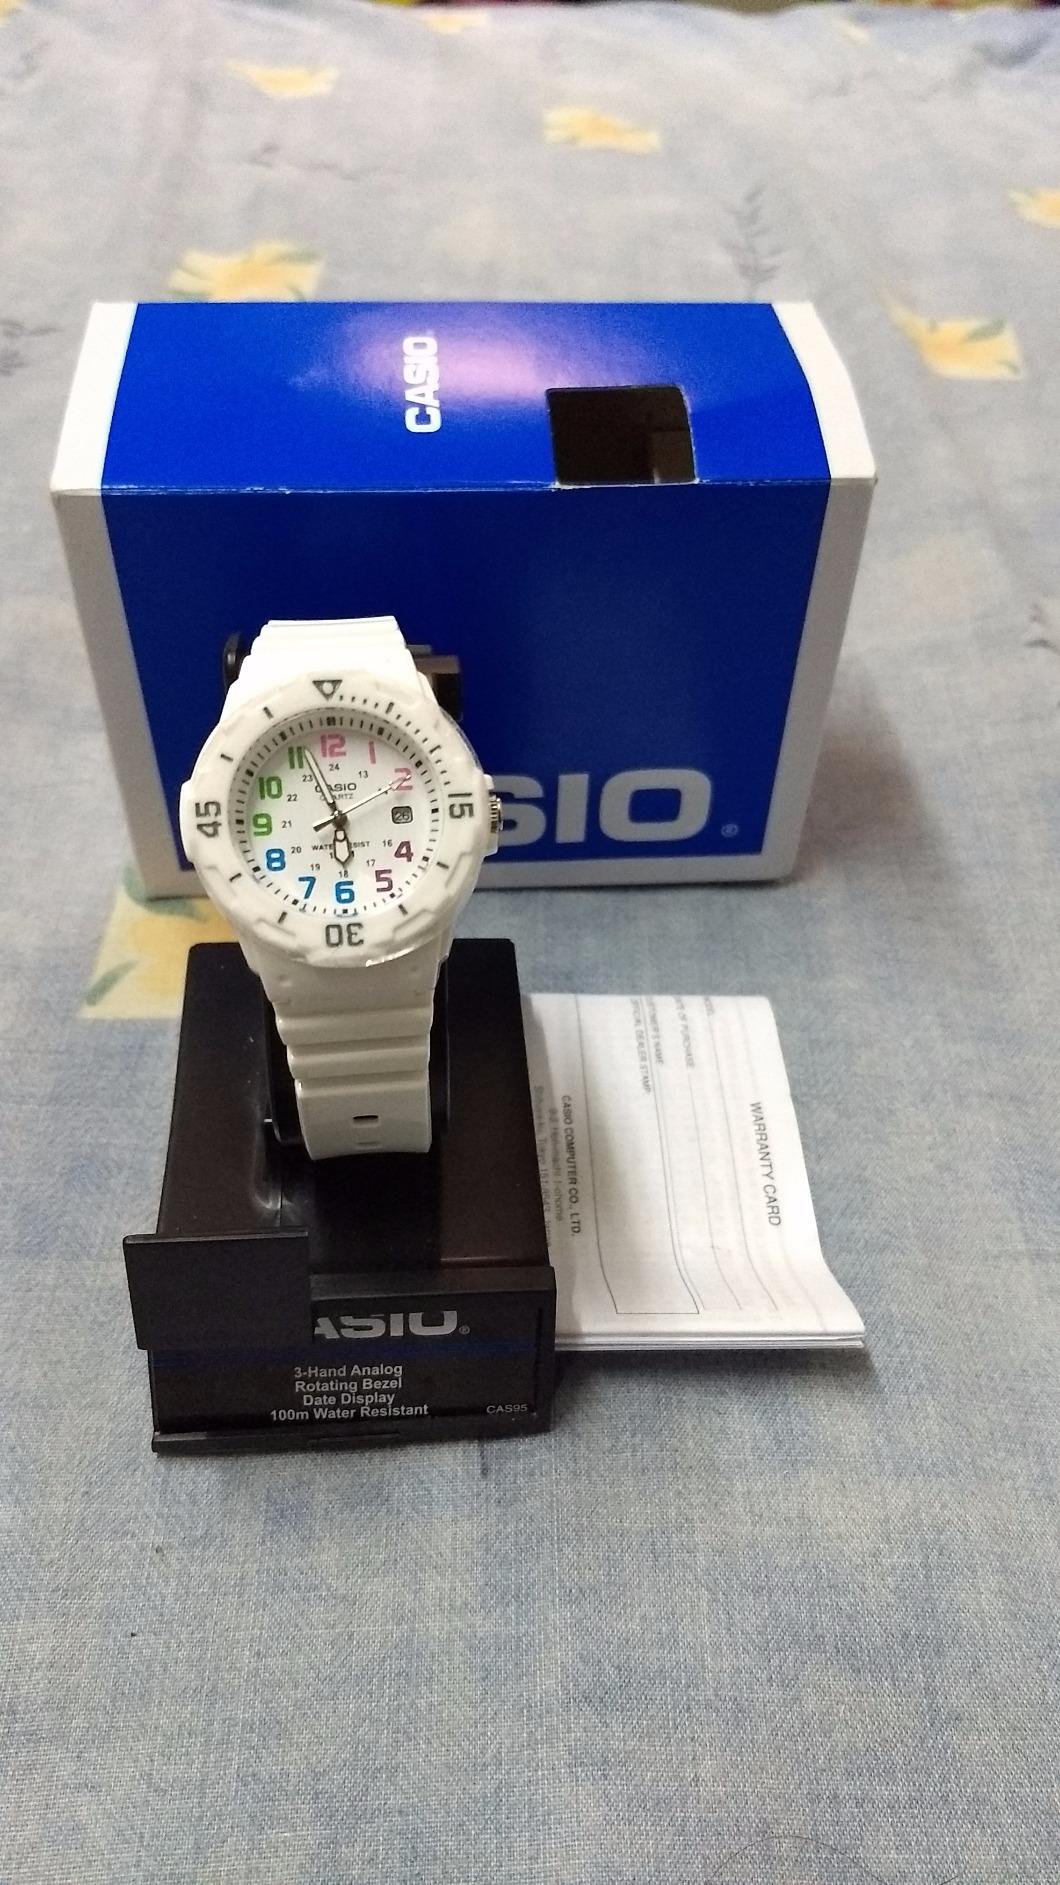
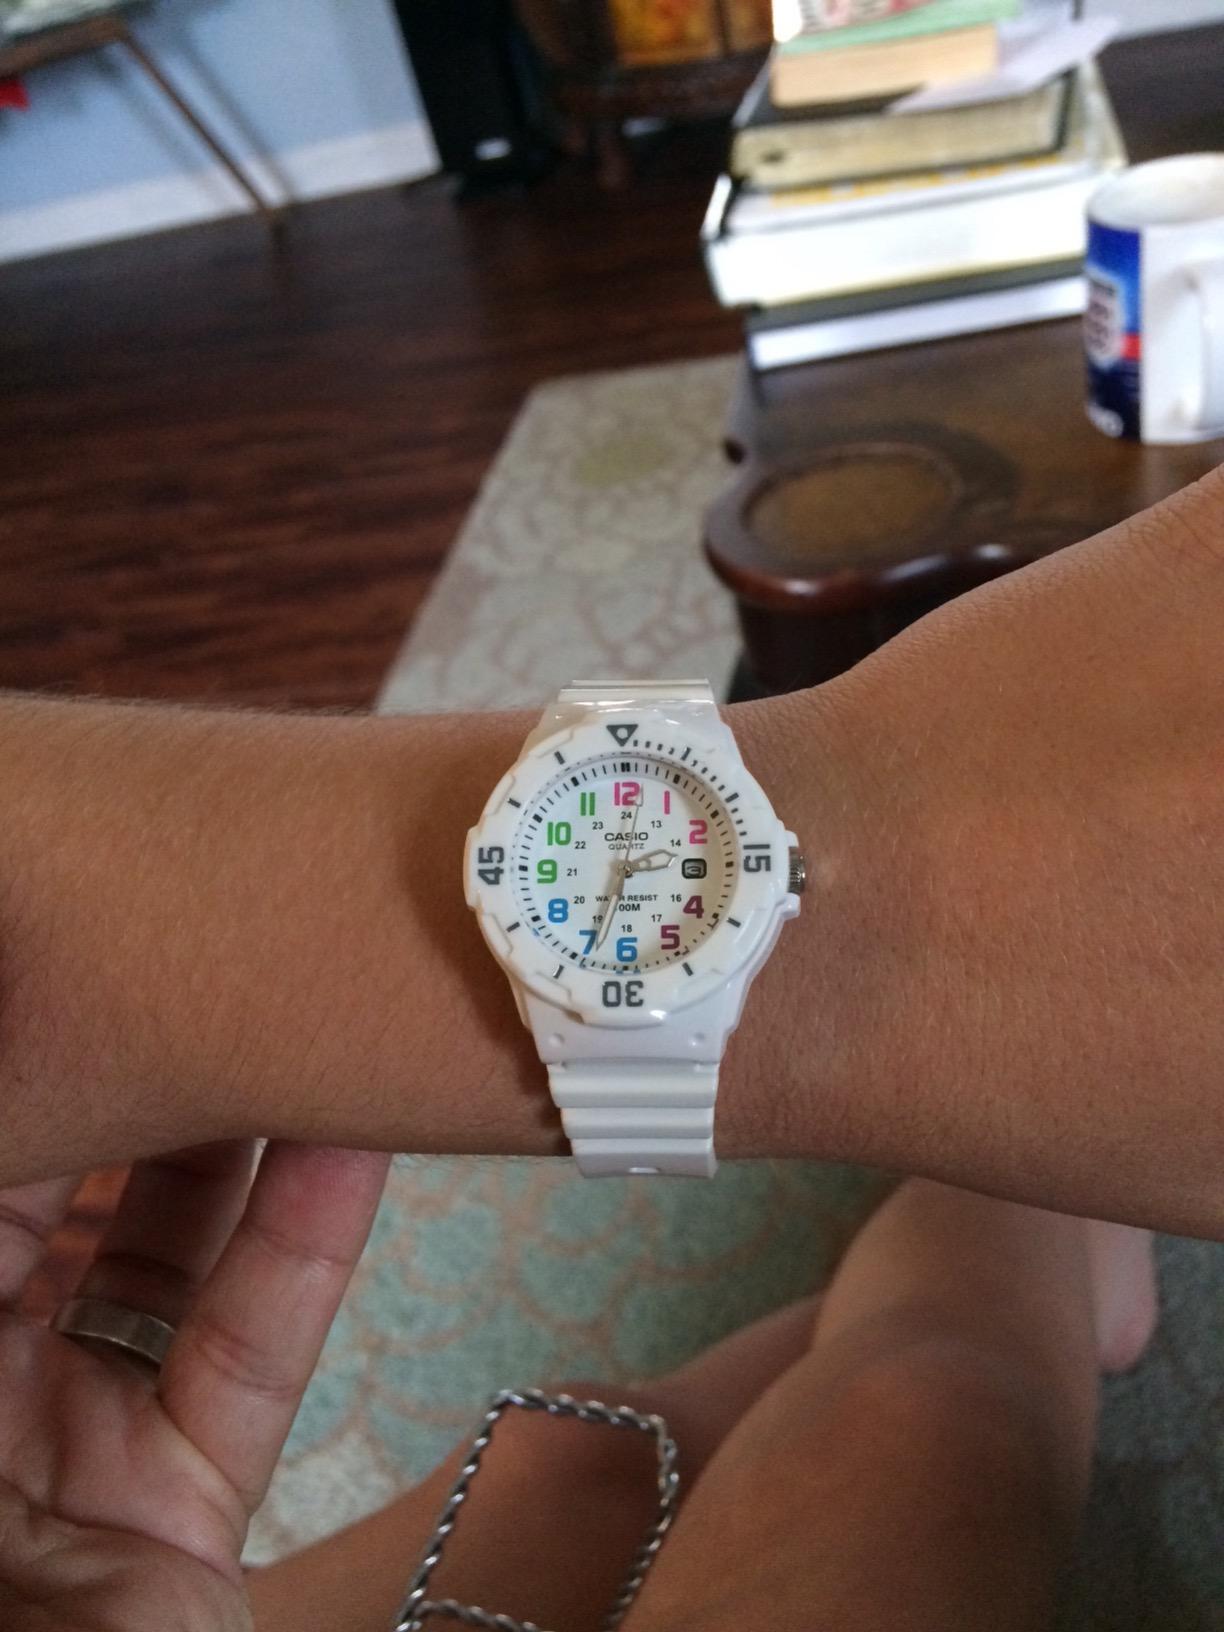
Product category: accessories_watch
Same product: yes